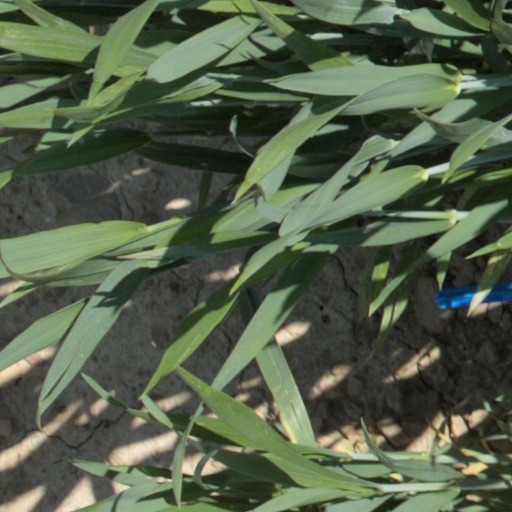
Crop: wheat